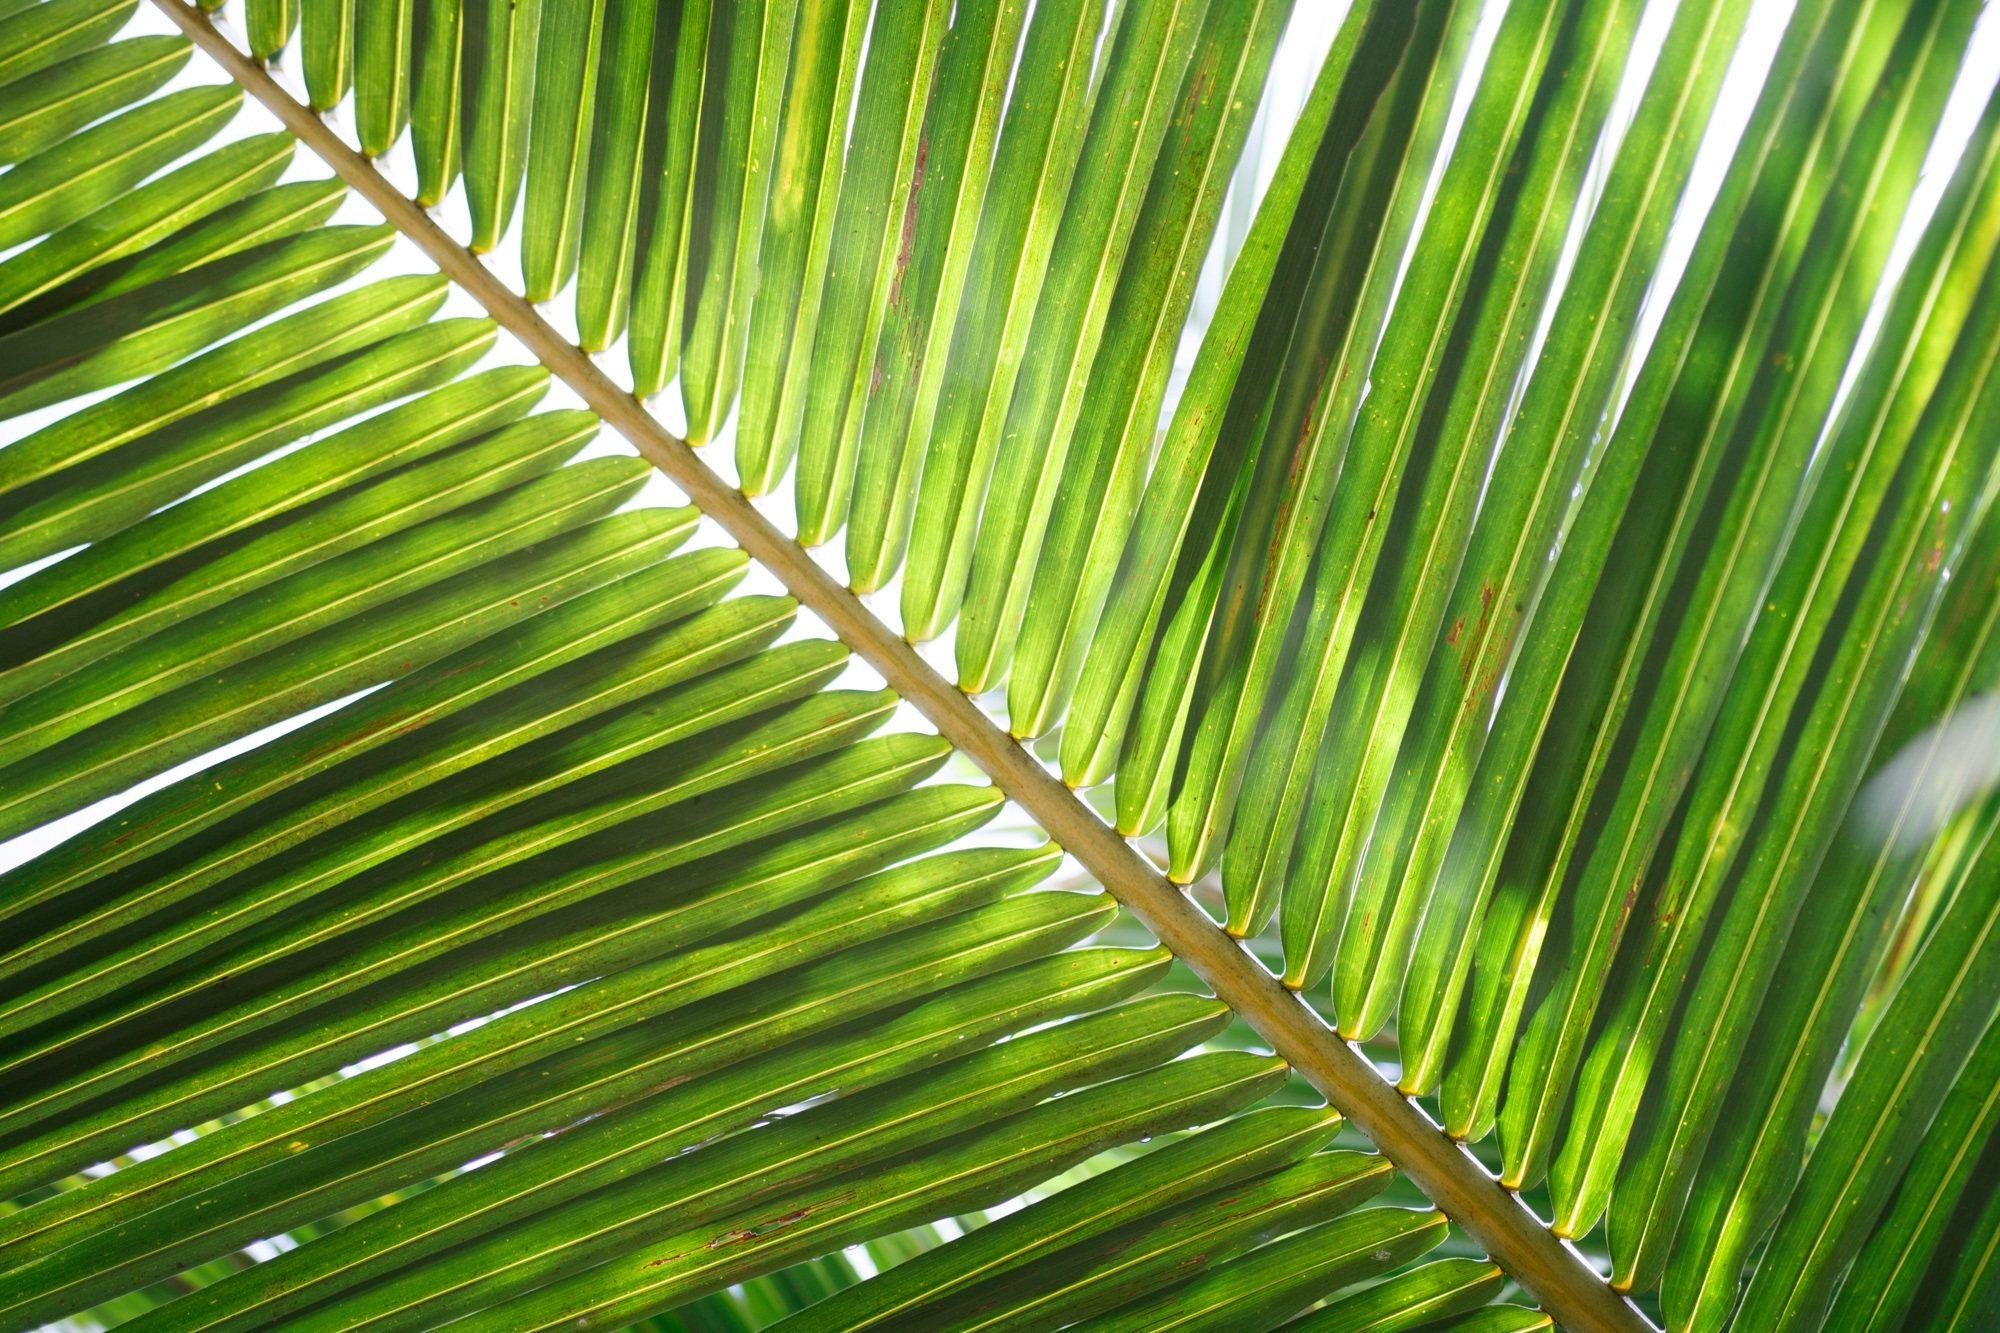
tree, grass, branch, plant, lawn, sunlight, leaf, flower, line, green, palm, tropical, botany, bamboo, grass family, plant stem, woody plant, land plant, arecales, palm family, coconut leaf